Patrick J. Conroy

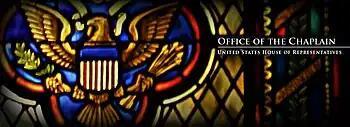

According to the "Catholic Sentinel," Speaker John Boehner had positive memories of Jesuits during his time at Xavier University, and decided he preferred a Jesuit priest as the next House Chaplain.